Ochthera

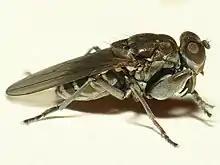
"Ochthera mantis"

Ochthera is a genus of flies in the family of shore flies (Ephydridae). The genus is distinctive because of the swollen raptorial forelegs. The larvae are predaceous on midge larvae while the adults feed on midges and mosquitoes. The genus is found around the world with about 37 species. The species "Ochthera chalybescens" has been shown to prey on African malaria vectors .